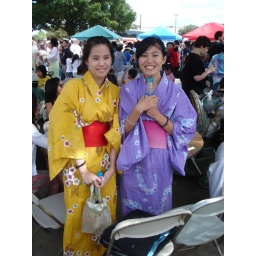
Little girls in Japanese style dress (j/k Irene and Julie)